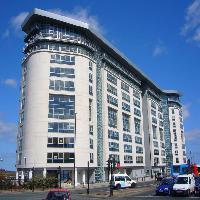
Weather: sun or clear